Julia Morgan

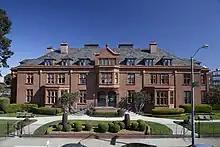
Exterior of Heritage on the Marina, San Francisco, main building

One of the engineering lecturers of her senior year was Bernard Maybeck, an architect who designed buildings that Morgan admired for their respect for the surrounding topography and environment. Maybeck mentored Morgan, along with her classmates Arthur Brown, Jr., Edward H. Bennett and Lewis P. Hobart, in architecture at his Berkeley home. He encouraged Morgan to continue her studies at the prestigious École nationale supérieure des Beaux-Arts in Paris where he had distinguished himself. After graduating from Berkeley, Morgan gained a year of work experience building with Maybeck, then traveled to Paris in 1896 to prepare for the Beaux-Arts entrance exam. The school had never before allowed a woman to study architecture, but in 1897 it opened its entry process to female applicants, largely because of pressure from a union of French women artists, whom Morgan characterized as "bohemians." In her time at the Beaux-Arts, Morgan interacted with members of the Union des femmes peintres et sculpteurs, a group focused on advancing women in art. Morgan met with these women and was exposed to their feminist views; they discussed how to increase the influence of women in professional careers.